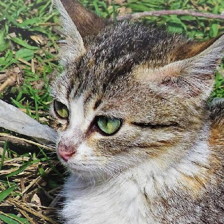
Label: animals